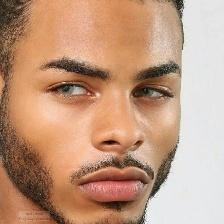
Label: faces